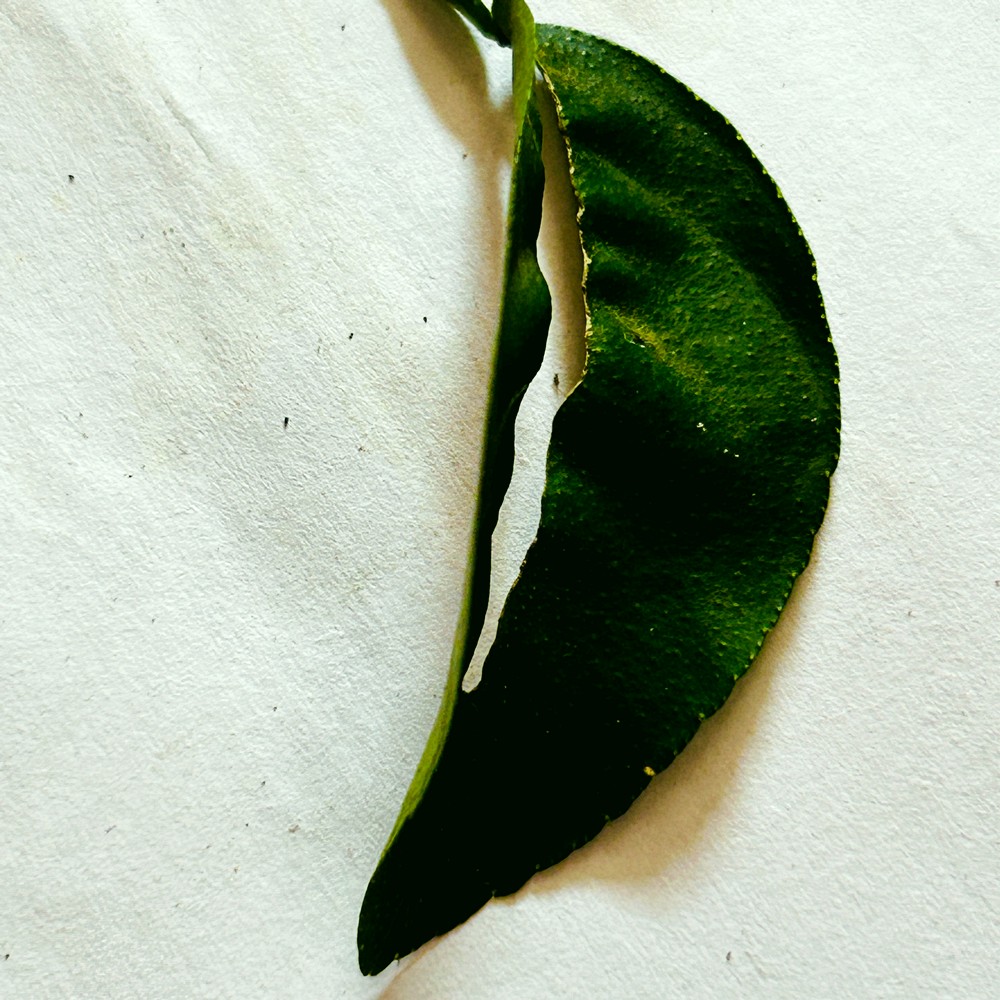
Label: Deficiency Leaf